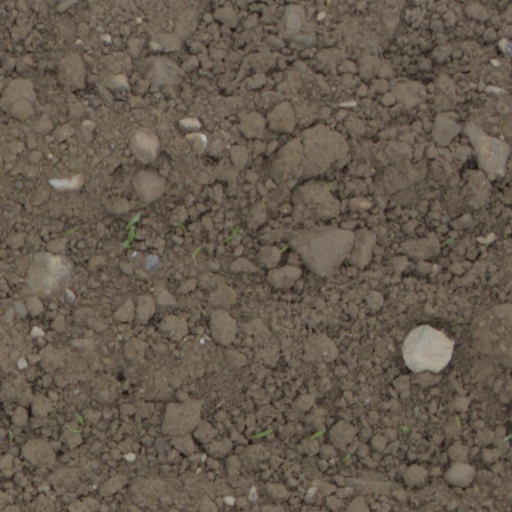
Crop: wheat